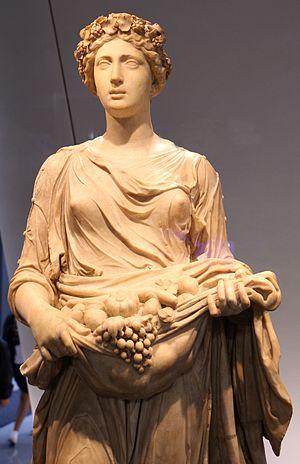
Dans la mythologie grecque, Carpo est la fille de Zeus et Thémis. Elle est l'une des cinq Heures et correspond à l'Automne. Elle est chargée, avec sa sœur Thalatte, de veiller aux fleurs et aux fruits.